Indonesian National Student Movement

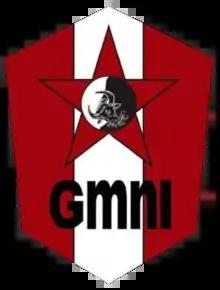

The Indonesian National Student Movement (Indonesian: "Gerakan Mahasiswa Nasional Indonesia"; abbreviated as GMNI or, according to the writing style on the emblem, GmnI) is one of the extracampus student organisations found in almost all parts of Indonesia, especially cities or regencies with universities. GMNI was established on 23 March 1954 in Surabaya (the idea was born in Jakarta). GMNI is an organisation resulting from the merger or fusion of three previously established student organisations; the Marhaen Student Movement (based in Yogyakarta), the Free Student Movement (based in Surabaya), and the Indonesian Democratic Student Movement (based in Jakarta).